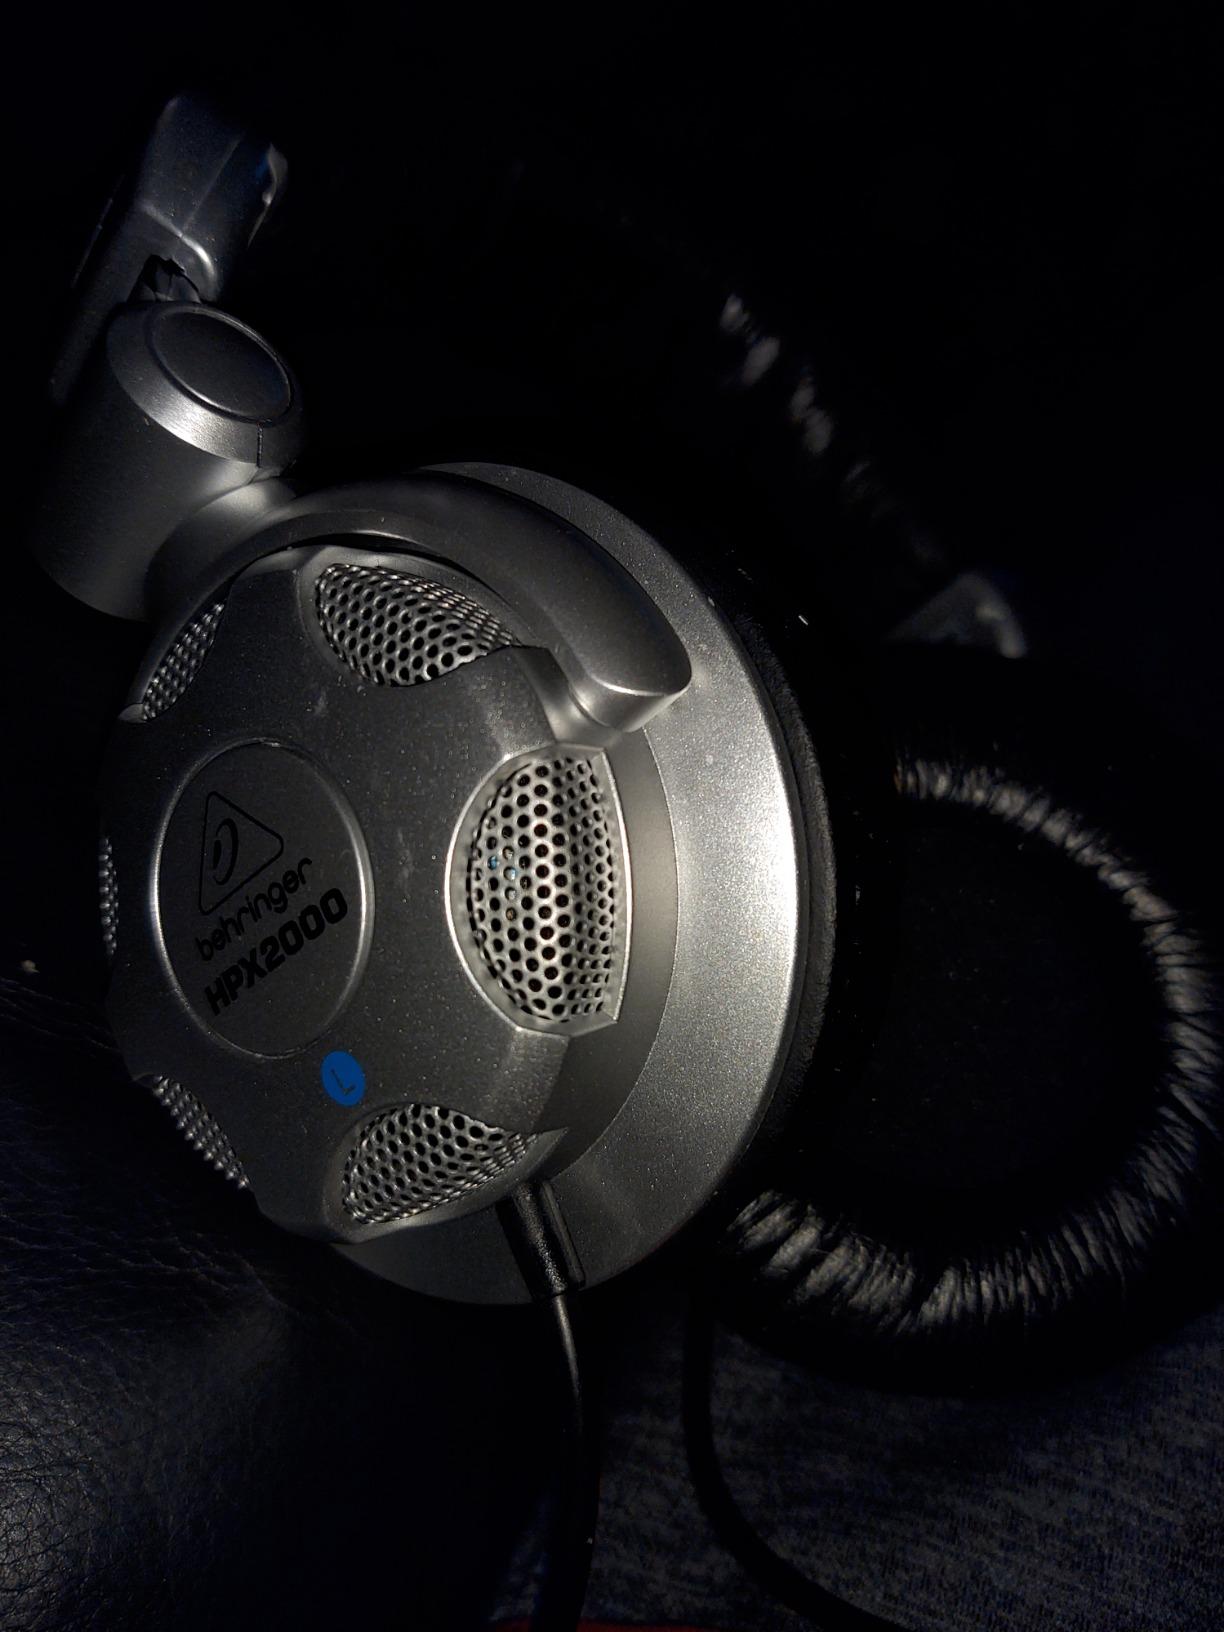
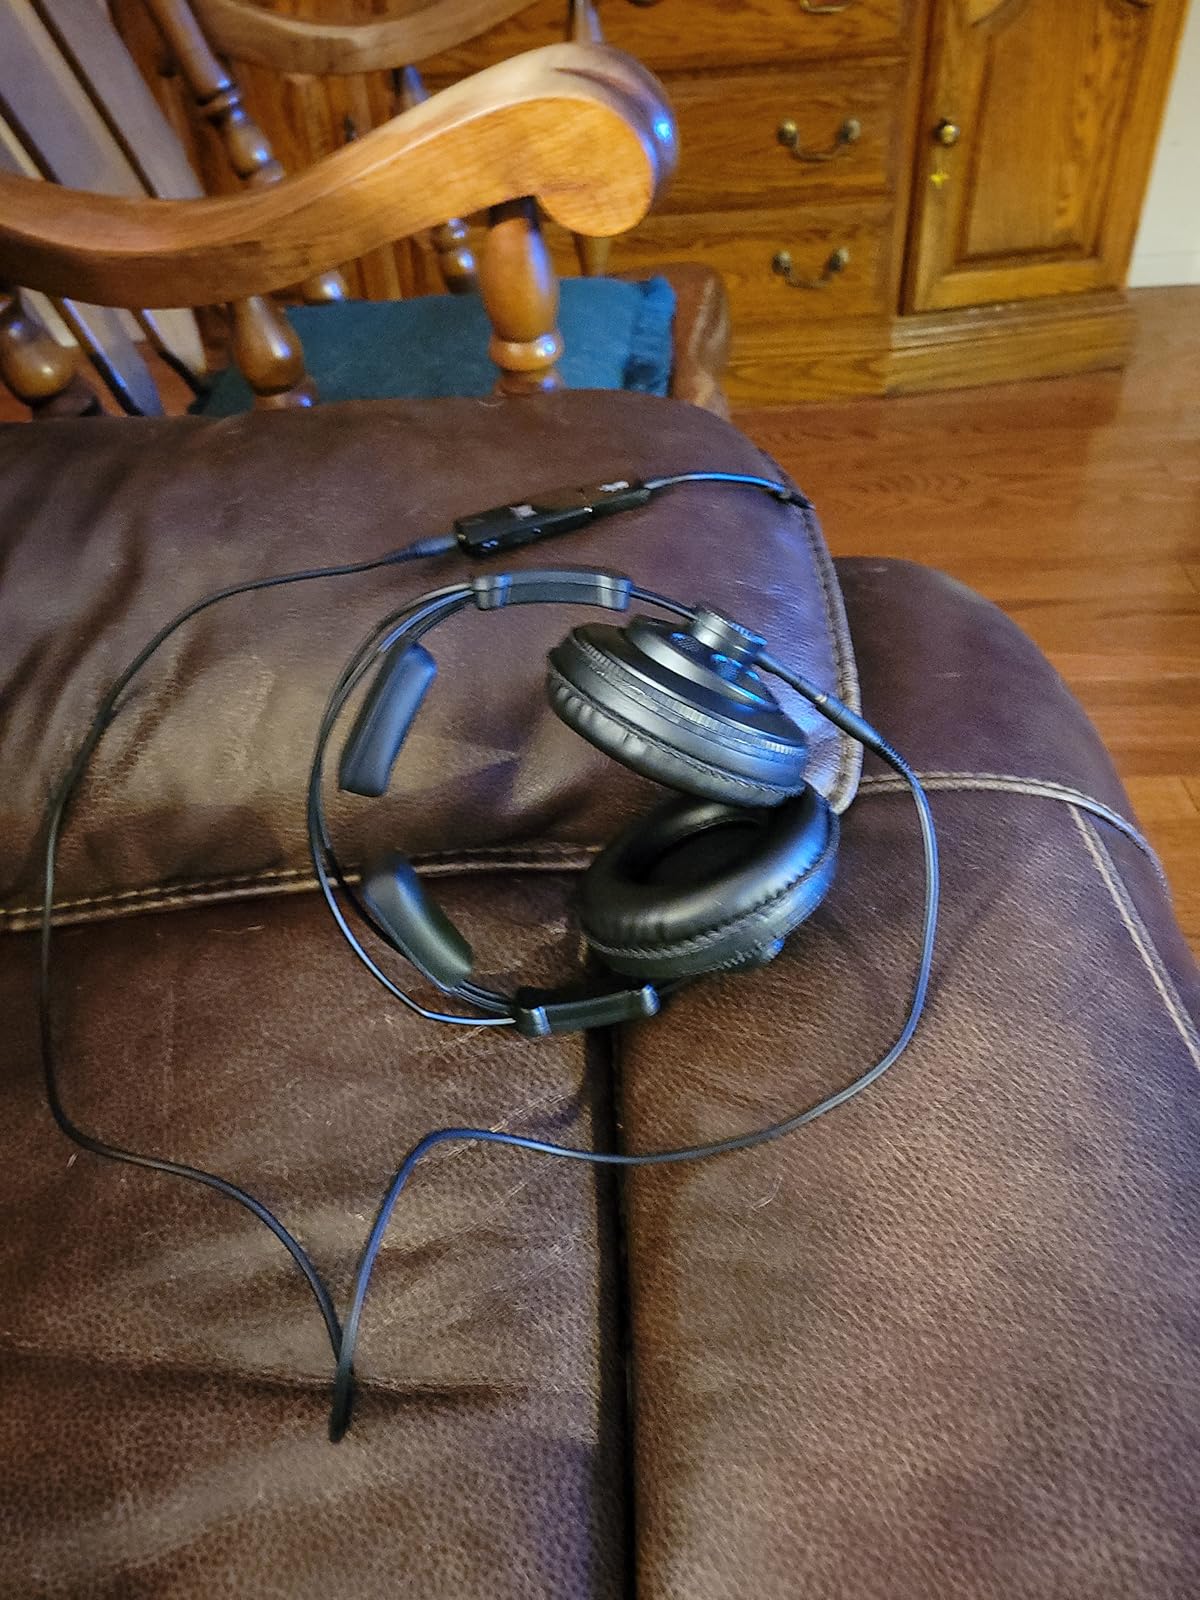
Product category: headphones
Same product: no